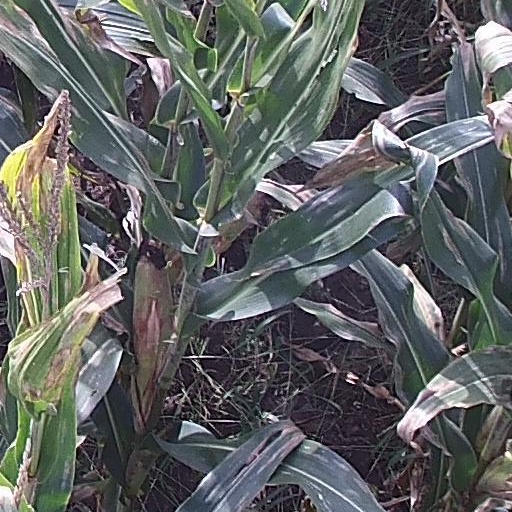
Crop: maize; corn